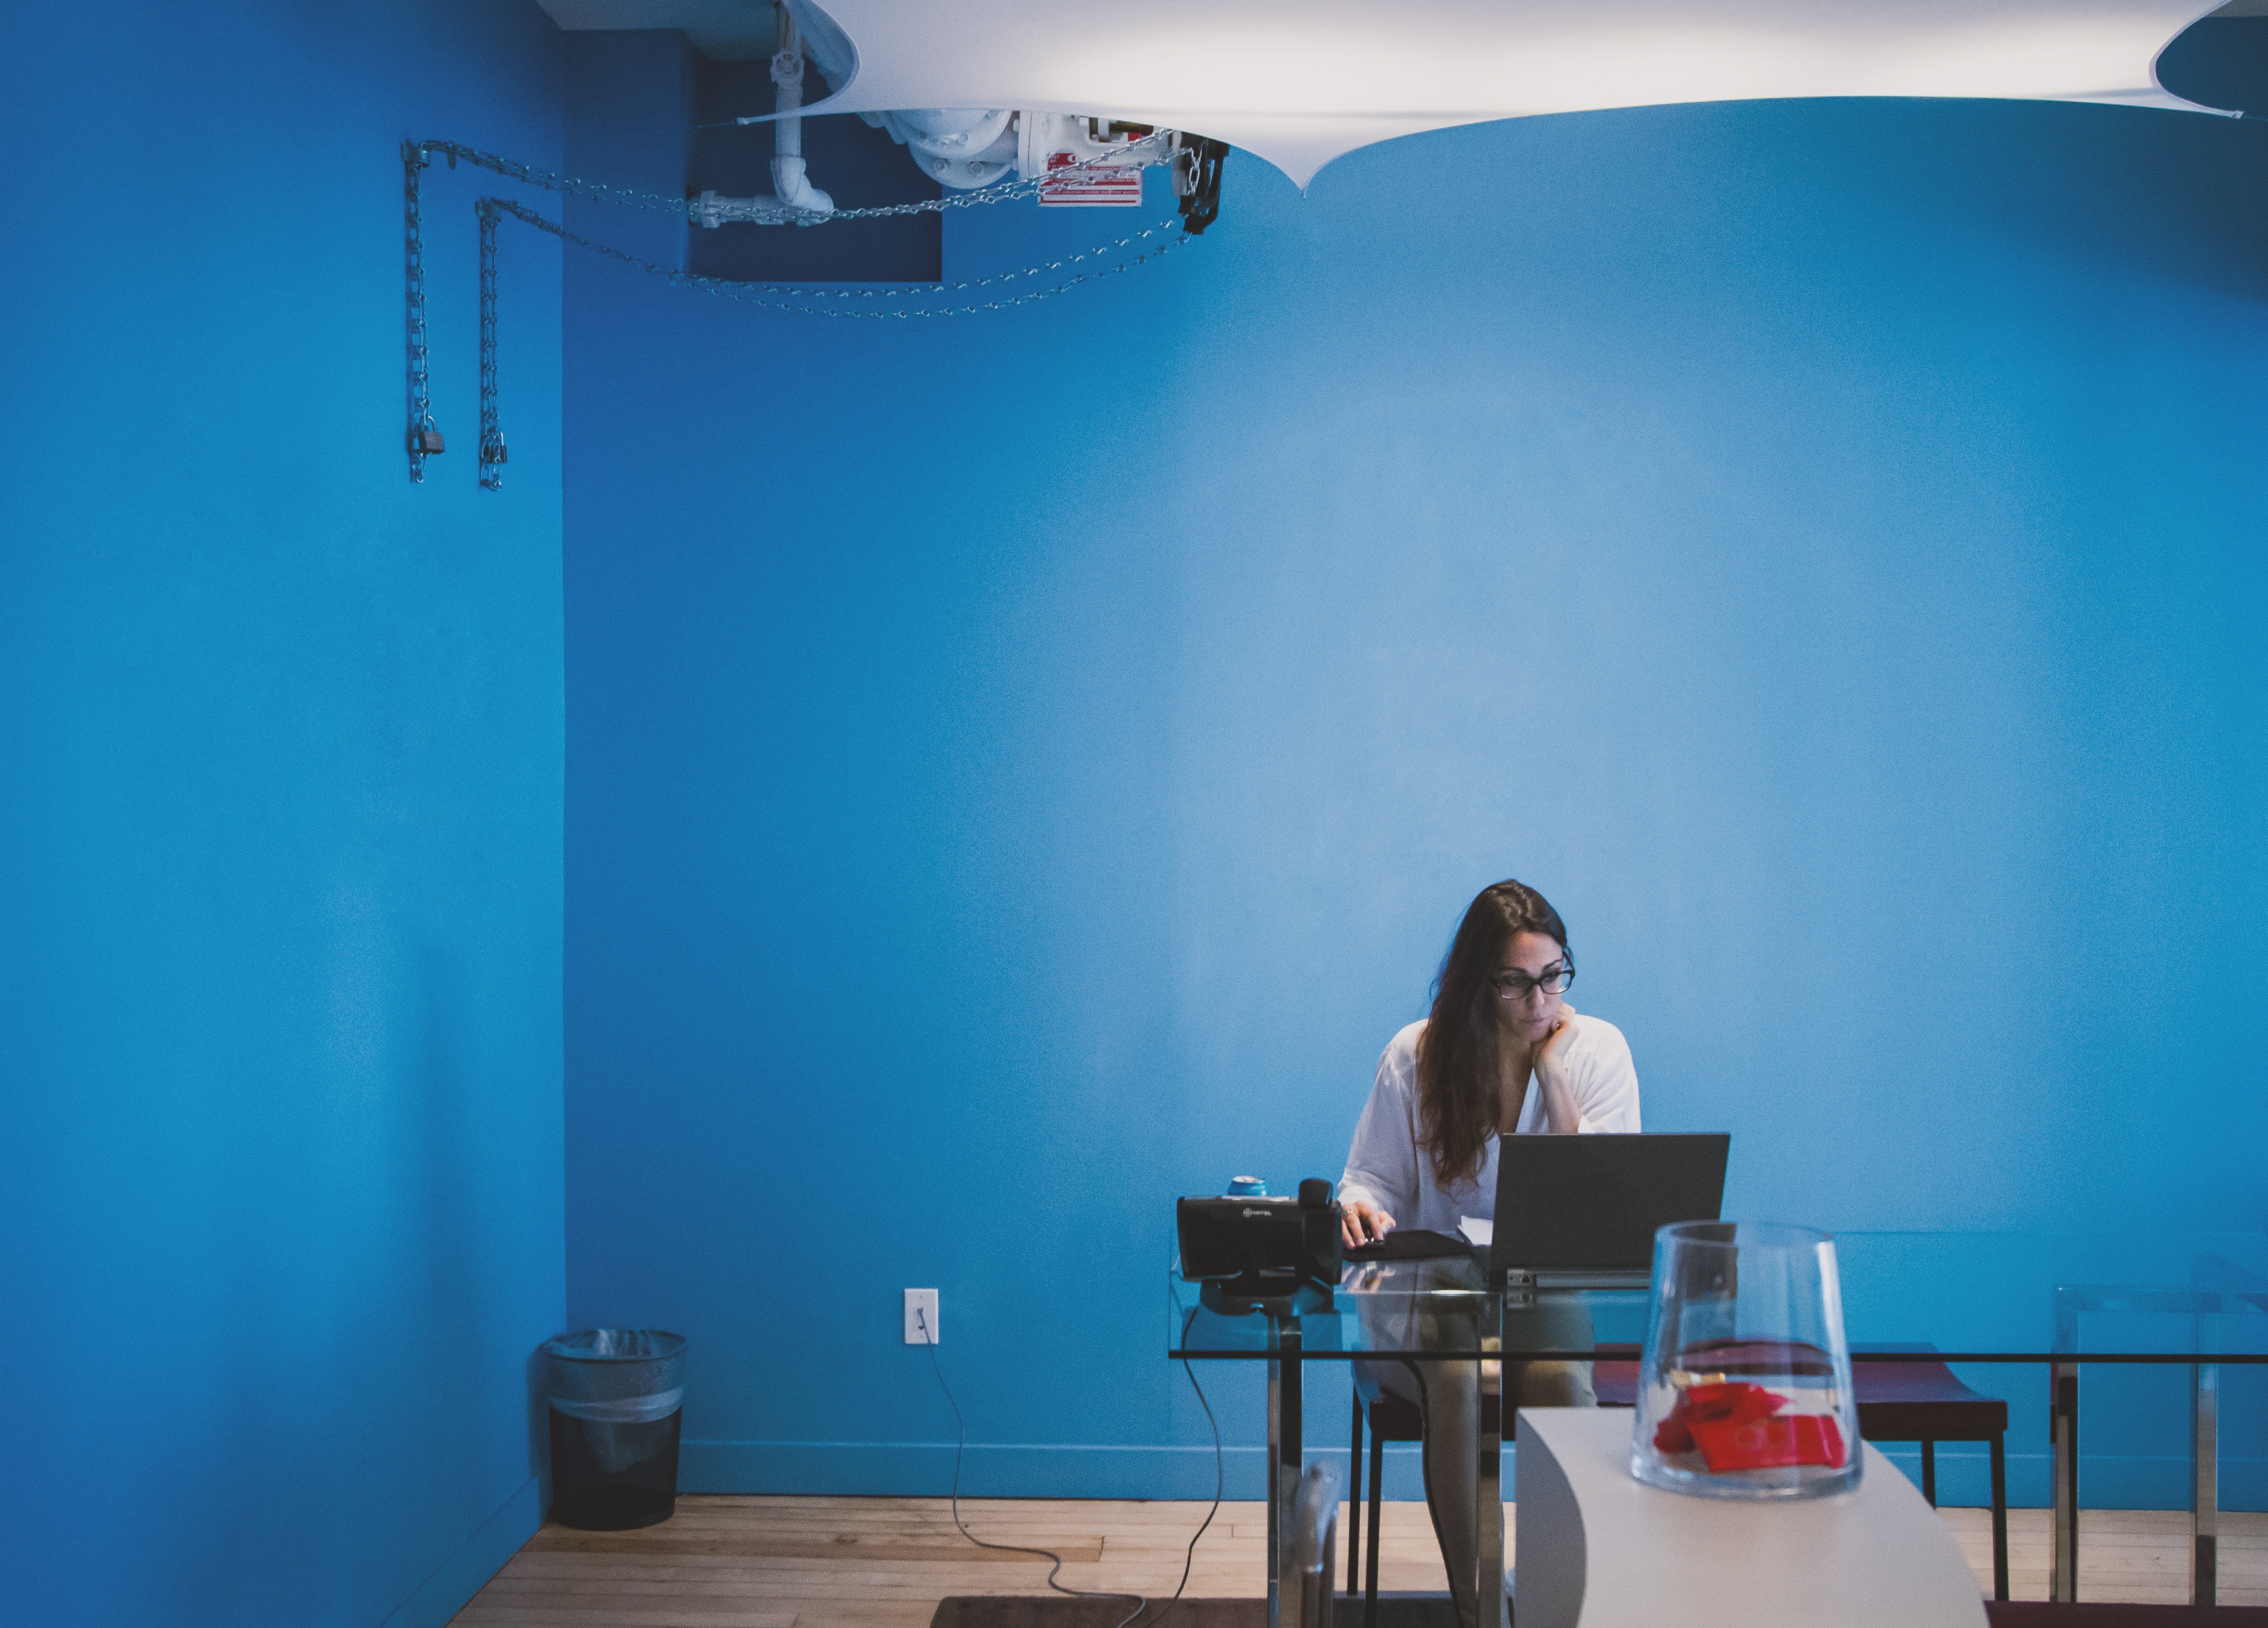
color, blue, room, interior design